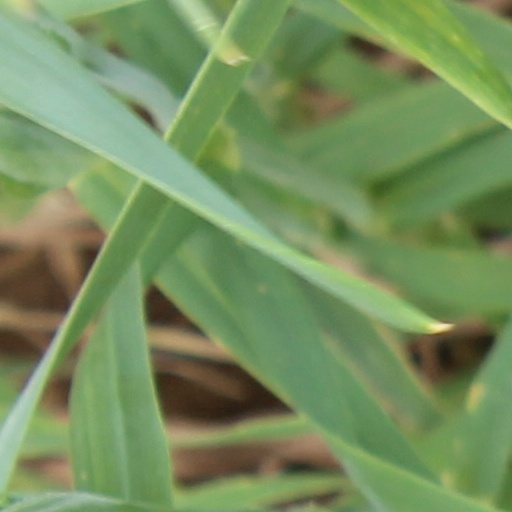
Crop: wheat